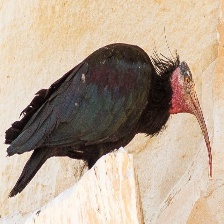
Species: BALD IBIS
Scientific name: GERONTICUS EREMITA